Australian rules football in Tasmania

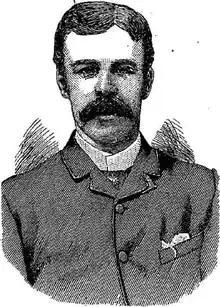
W. H. Cundy, Captain of the Tasmanian Football Team in 1887

On 1 May 1879, members of the Tasmanian Cricket Association met and decided to form a club for their members, to be called Cricketers. They initially adopted English Association Rules (soccer) before succumbing to the pressure to play Victorian Rules.